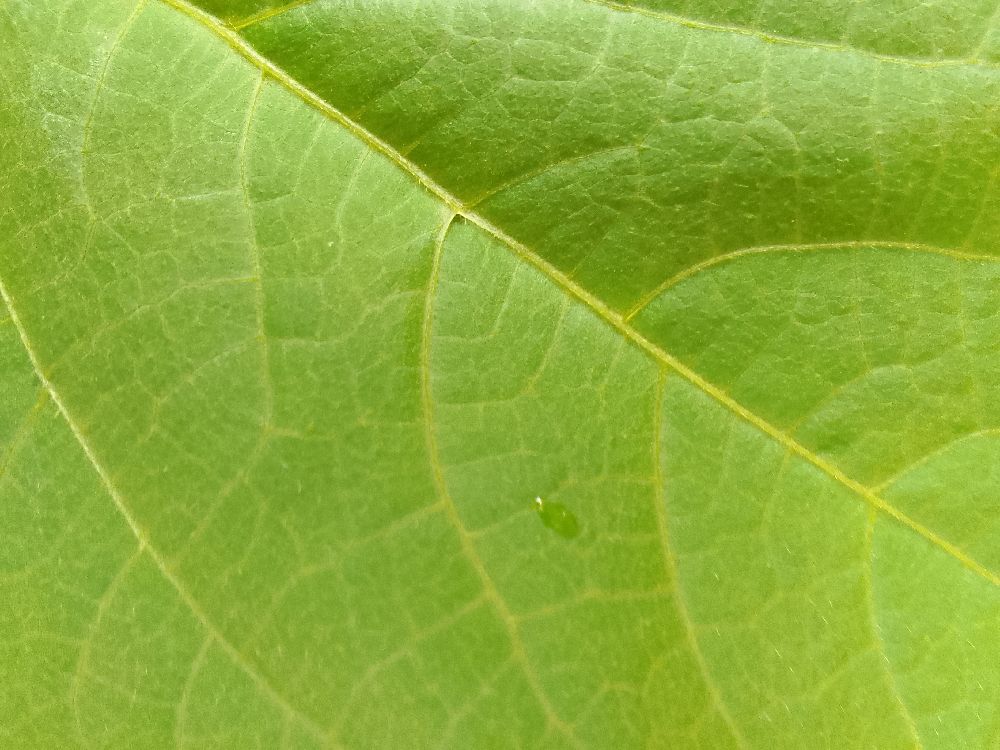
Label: healthy